Clark W. LeMasters Jr.

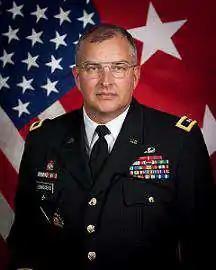
Major General Clark W. LeMasters Jr.

Major General Clark W. LeMasters Jr. is a serving general officer in the United States Army and serves as the 35th Commanding General of the U.S. Army Tank-automotive and Armaments Command Life Cycle Management Command. Previously, he served as the 36th Chief of Ordnance for the U.S. Army and Commandant of the United States Army Ordnance School at Fort Lee, Virginia.